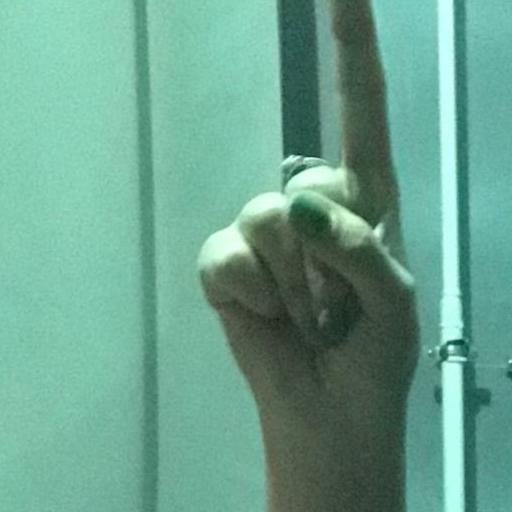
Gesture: one